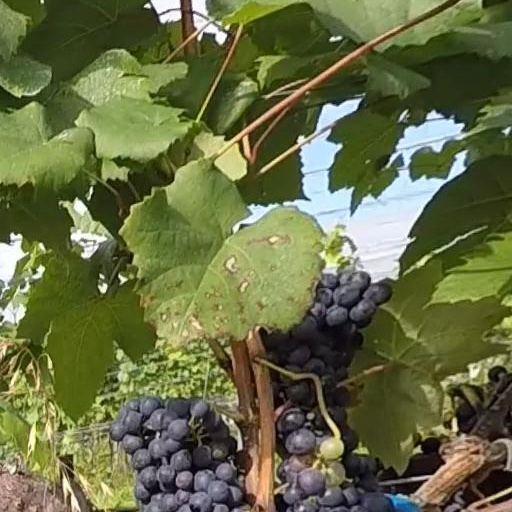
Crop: grape